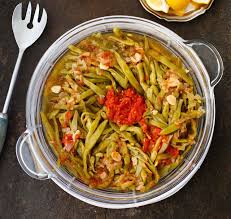
Yemek: taze_fasulye